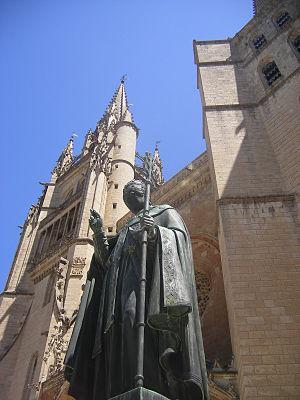
La cathédrale Notre-Dame-et-Saint-Privat de Mende est le siège épiscopal du diocèse de Mende. Située dans le centre-ville de la préfecture de la Lozère, elle est classée monument historique depuis 1906. Il s'agit du seul édifice pleinement gothique de l'ensemble du département.
Guillaume Grimoard devint le sixième pape à Avignon et le 200ᵉ pape de l’Église catholique sous le nom d’Urbain V. Originaire des pays de la langue d’oc, comme ses prédécesseurs, natif du Gévaudan dans une famille liée à celle des Sabran, il commença à vivre et à étudier à proximité de la vallée du Rhône. Elzéar, un de ses oncles, était alors prieur de la chartreuse de Bonpas, près d’Avignon.